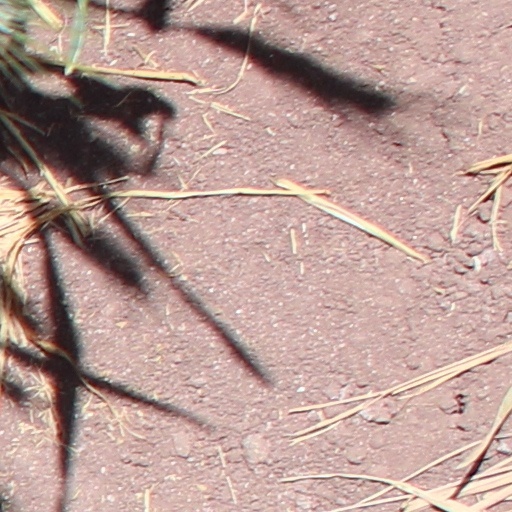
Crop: wheat